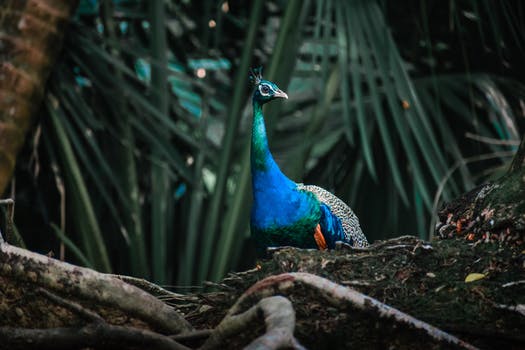
Label: No Watermark